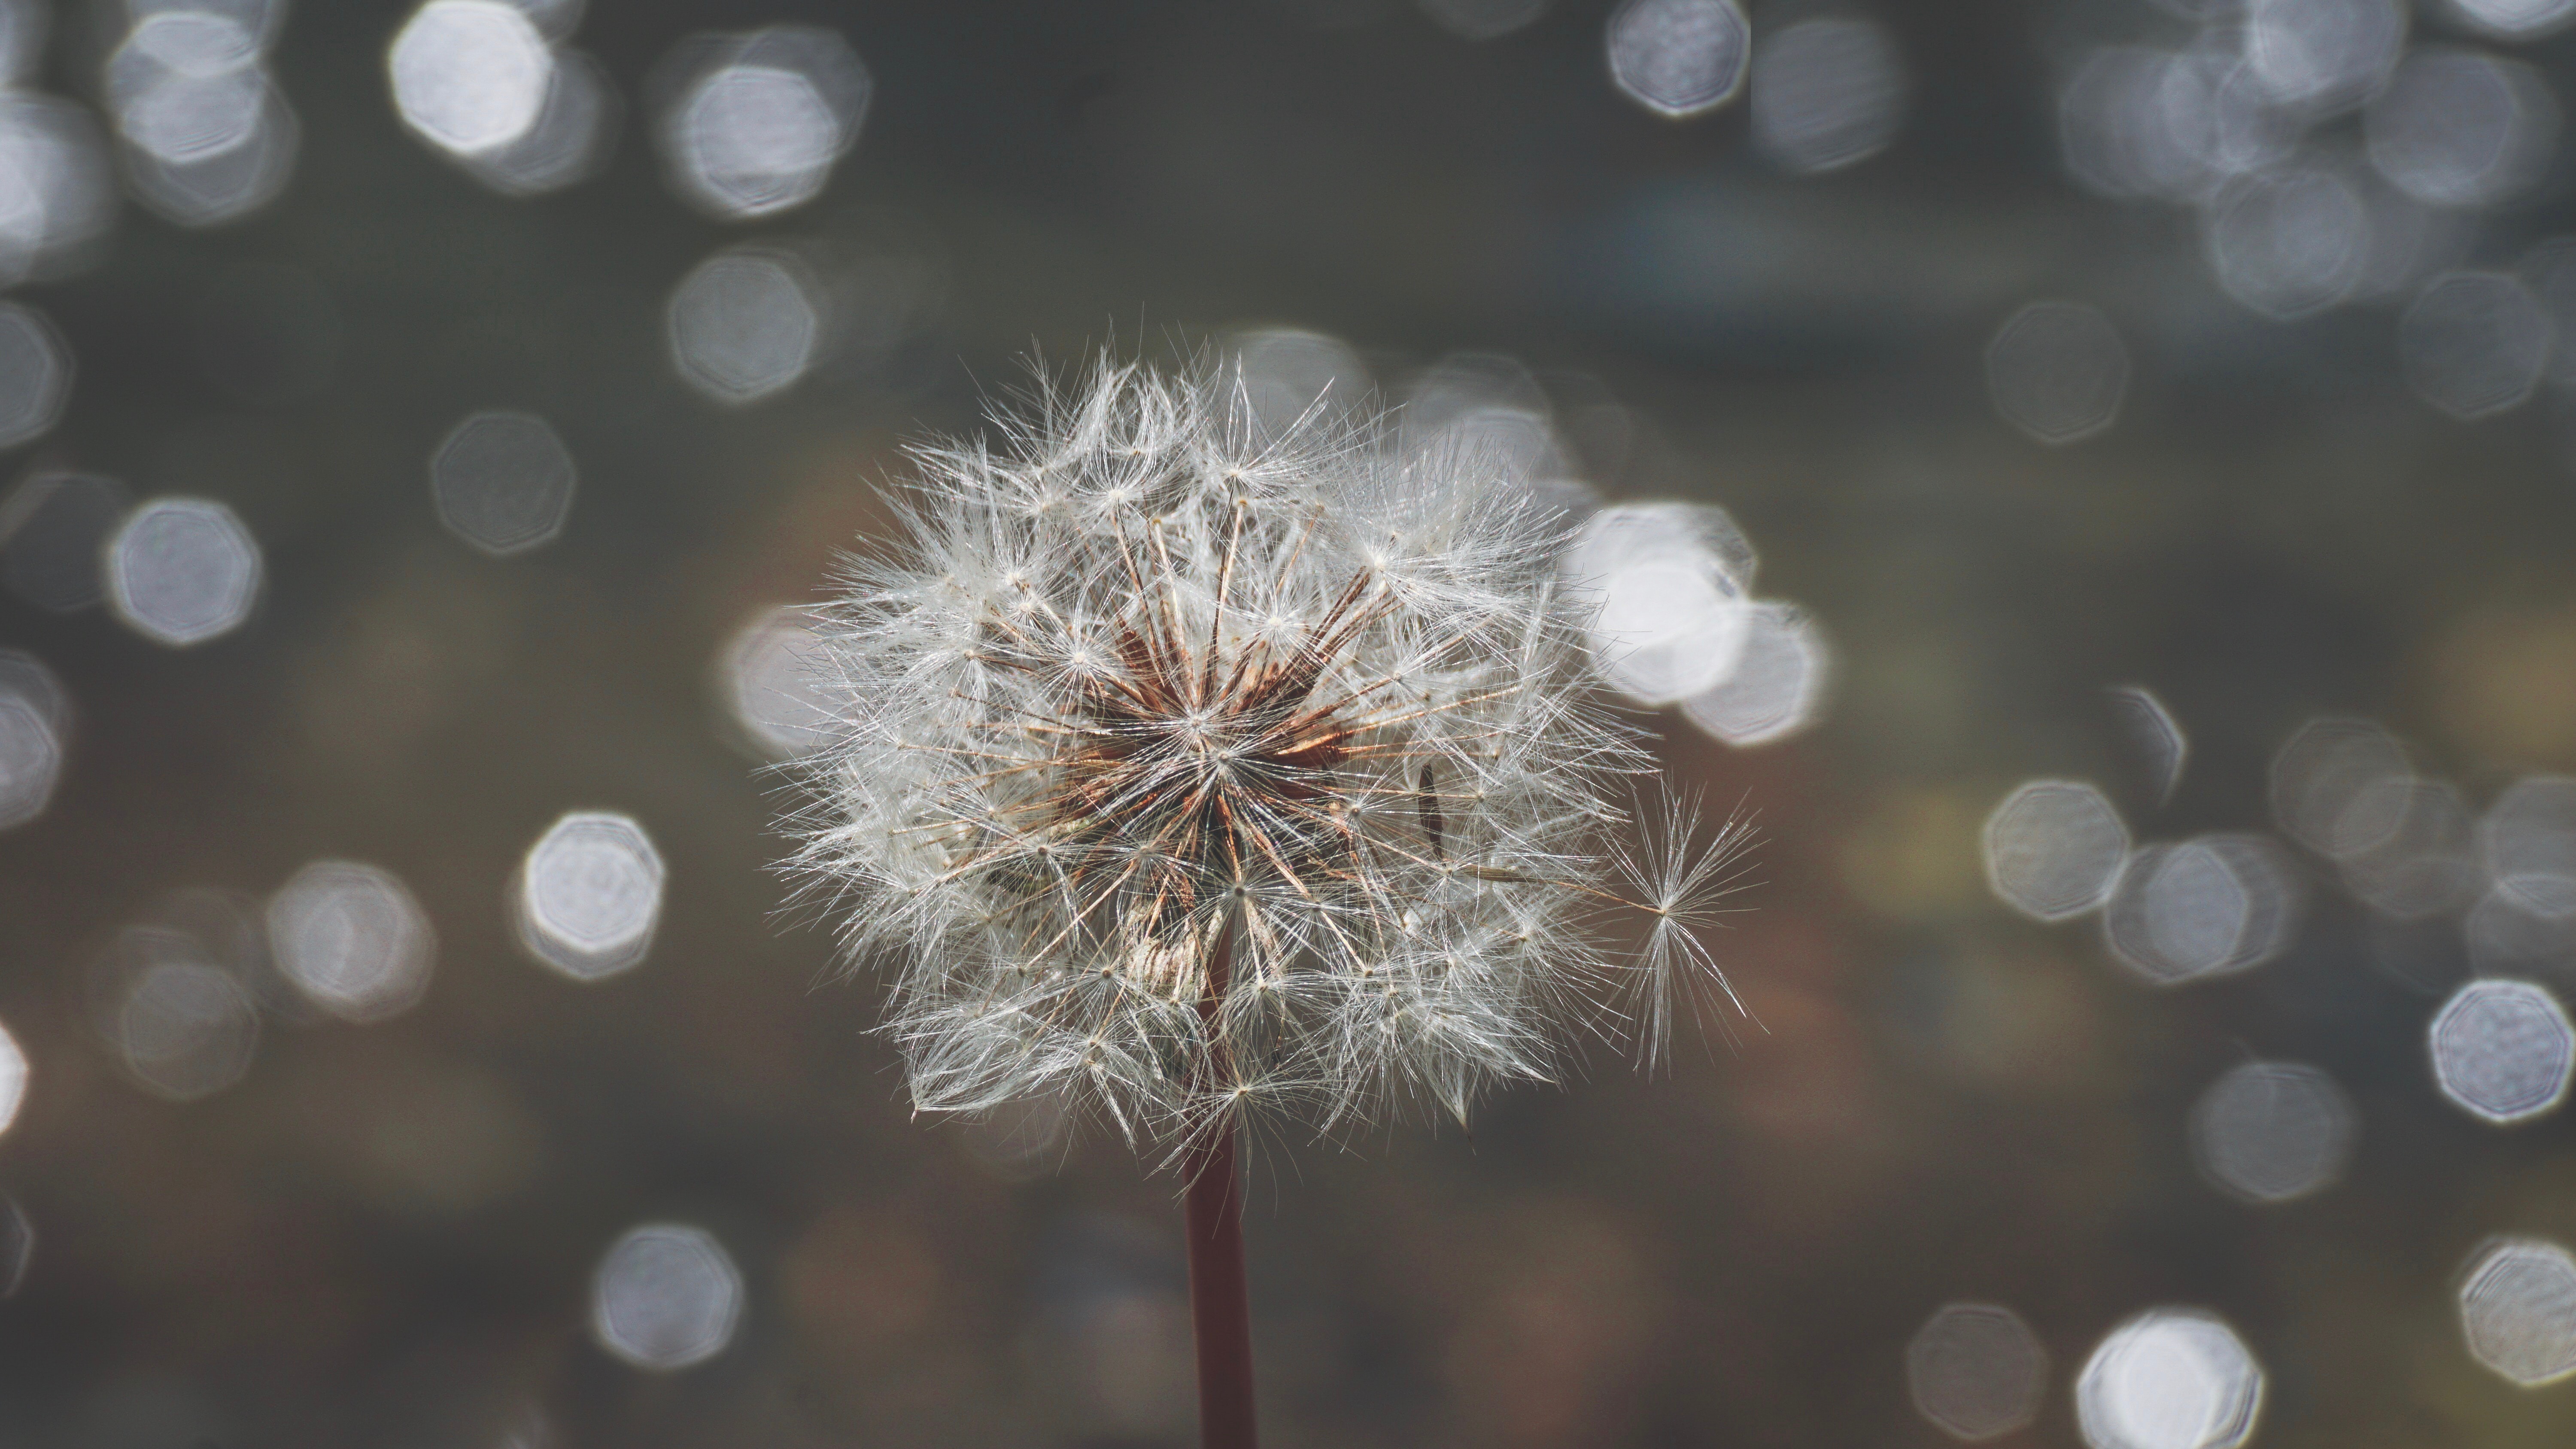
dandelion, flower, plant, close up, spring, sky, tree, photography, stock photography, winter, macro photography, plant stem, wildflower